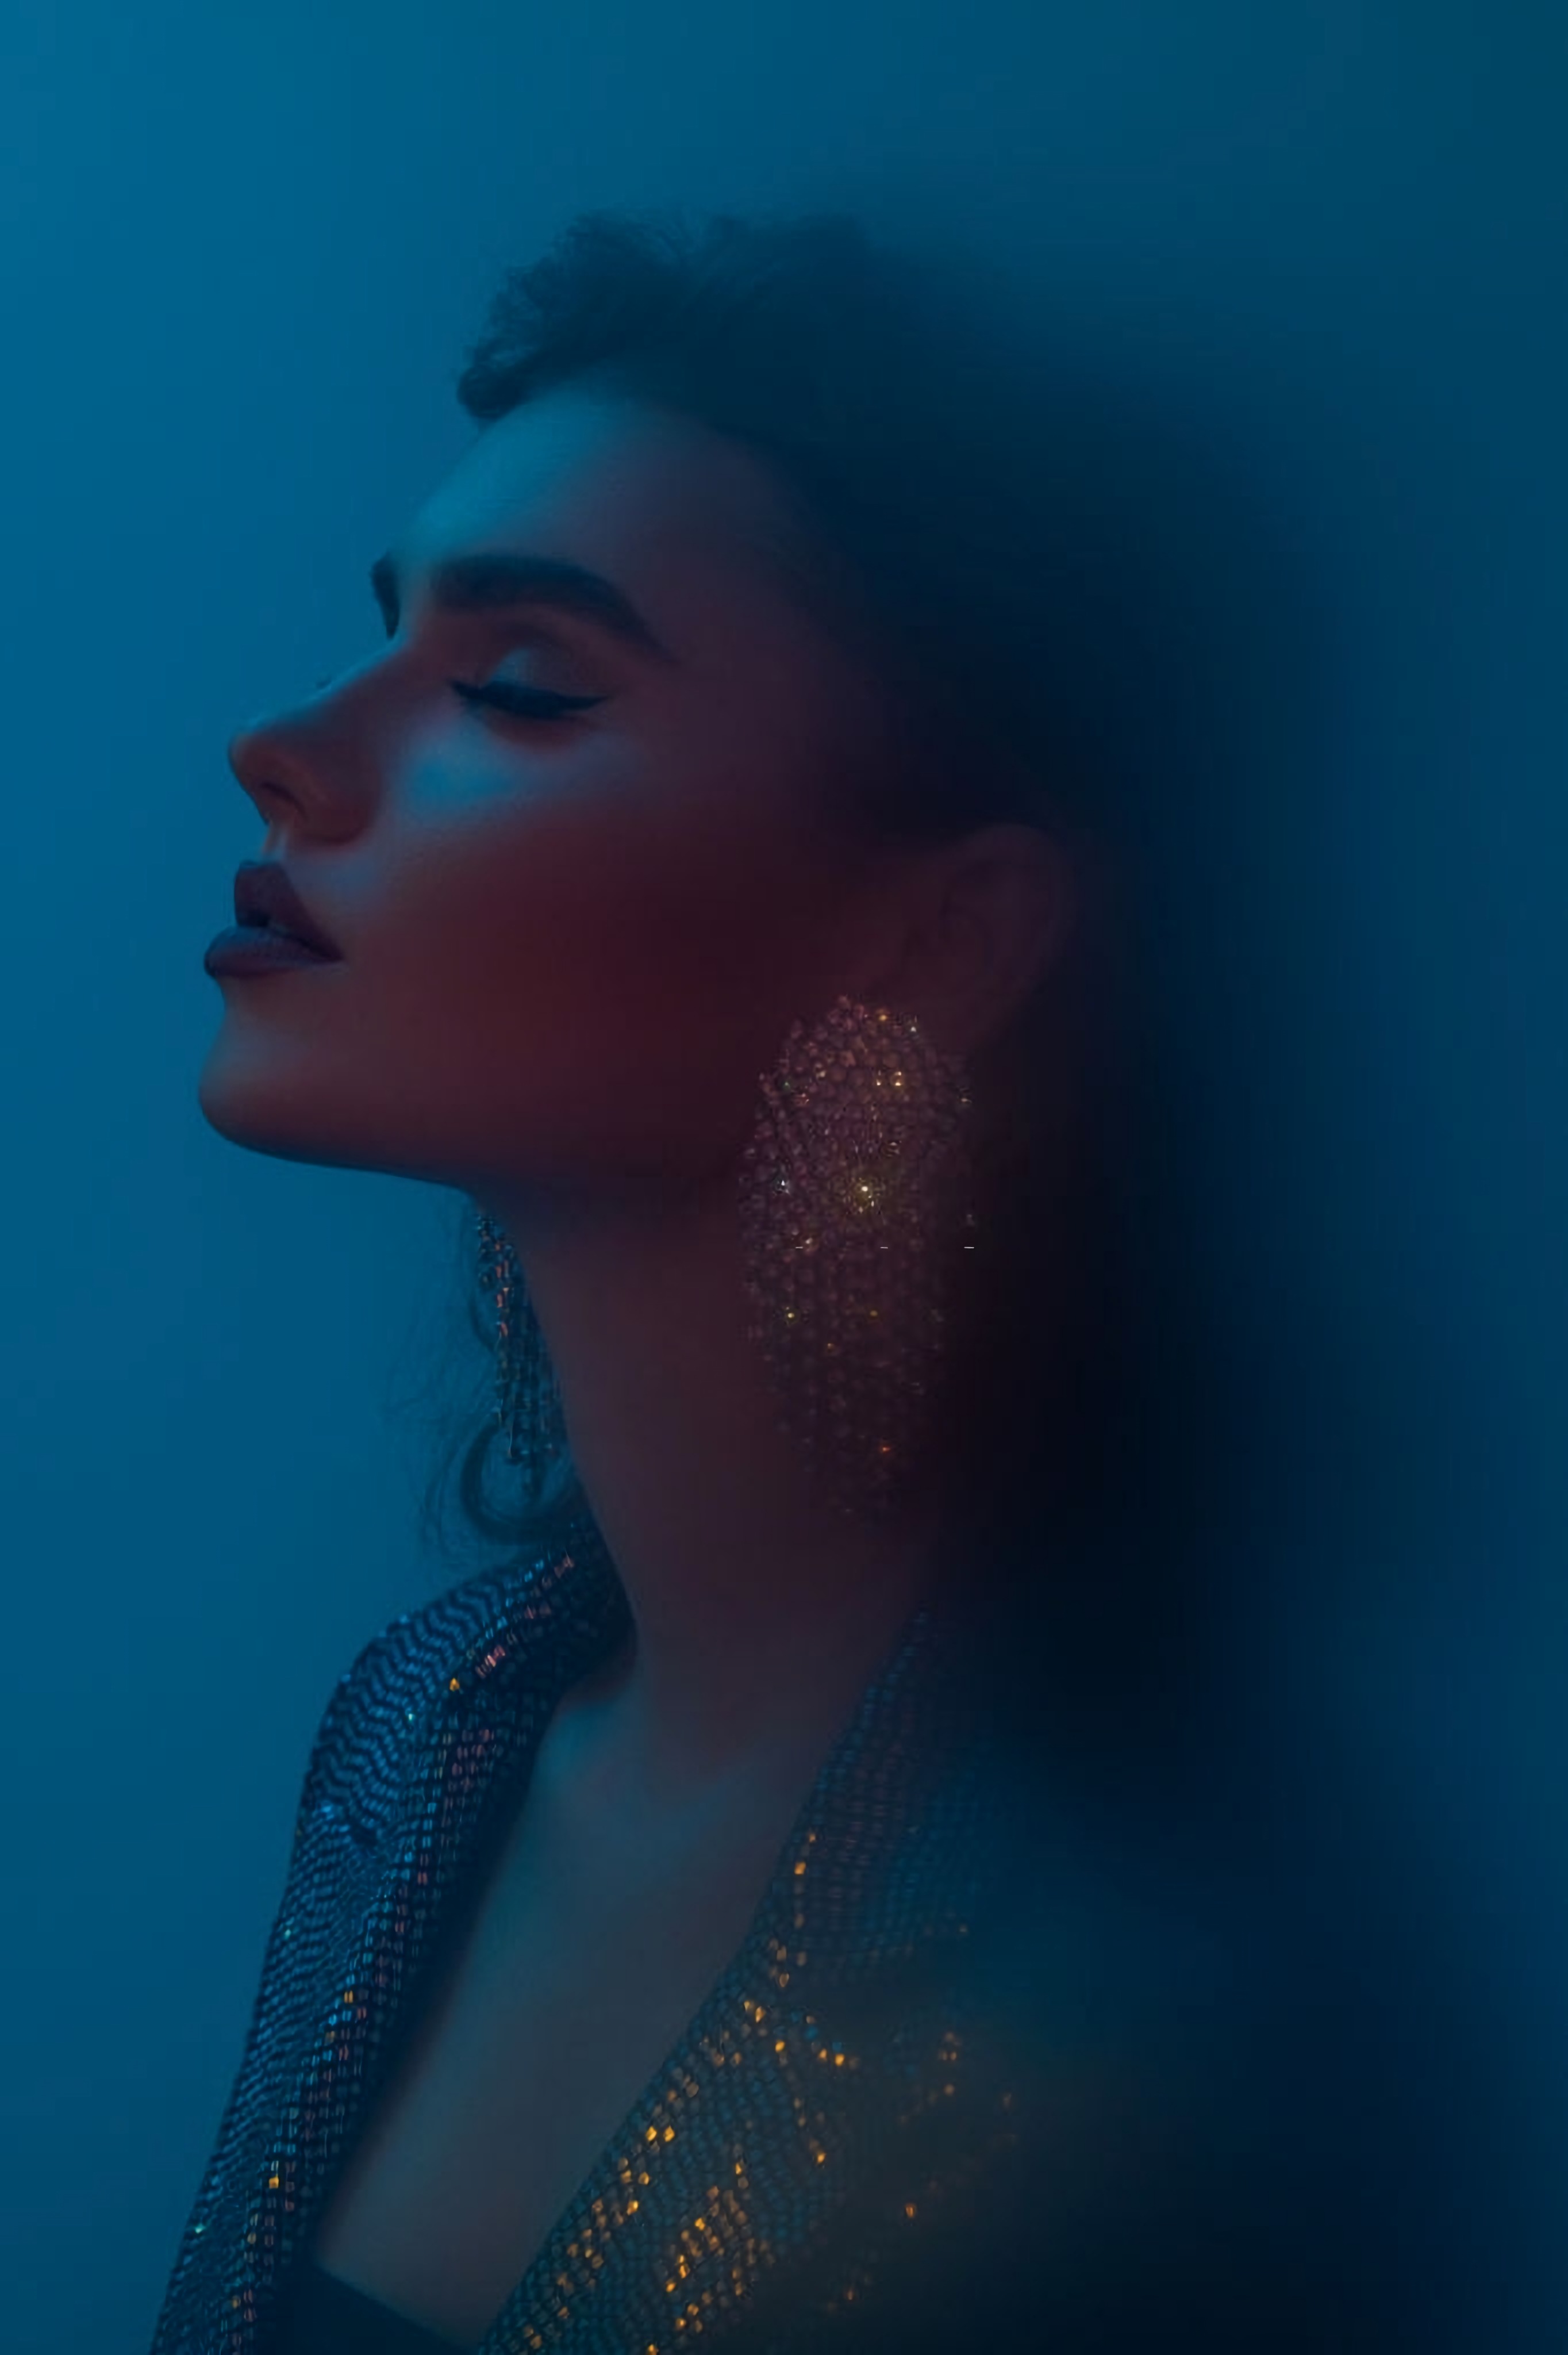
your heart, flying, sings, on the wings, far into the sky, beautifully, dream, lip, chin, eyebrow, shoulder, eyelash, azure, flash photography, jaw, neck, iris, art, electric blue, jewellery, cg artwork, fashion design, lens flare, darkness, formal wear, fashion accessory, portrait photography, portrait, magenta, self portrait, headpiece, necklace, underwater, ocean, illustration, photo shoot, backlighting